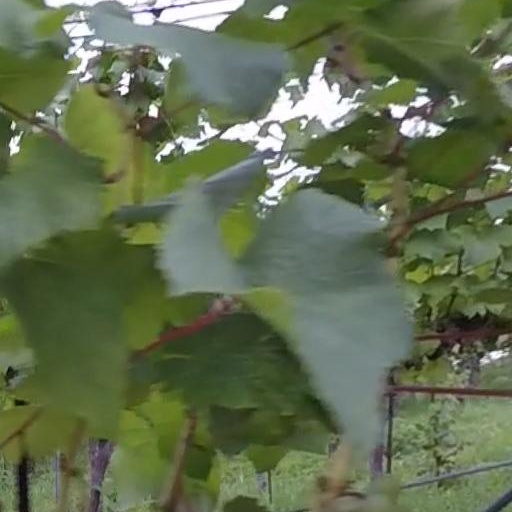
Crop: grape